Argelos, Pyrénées-Atlantiques

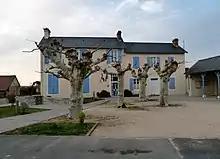
The Town Hall

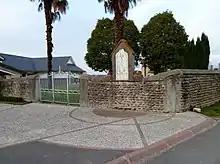
The War Memorial

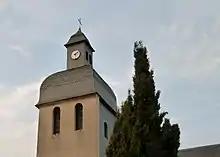
The bell tower of the Church of Saint-André

Argelos is located some 25 km north of Pau and 3 km west of Auriac. Access to the commune is by the D214 road from the village north to join the D944 road south-east of Thèze. The A65 autoroute passes through the northern tip of the commune but the nearest exit is Exit 9 near Miossens-Lanusse. The commune is mixed farmland and forest.